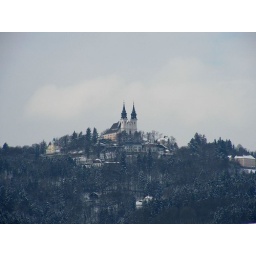
A well-known point near Linz, on another beach of Danube/Donau, big hill wiht a church.